Great City Synagogue (Lviv)

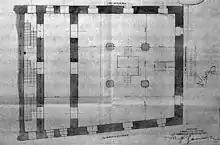
Interior of the synagogue

The first synagogue in Lviv, in what was then the Kingdom of Galicia–Volhynia, was situated nearby in 29 Feodorova Street. It was a wooden synagogue building that was built around 1320. On 15 June 1527 a catastrophic fire destroyed parts of the city including the synagogue. A new brick synagogue in the Gothic style was constructed on 54 Staroyevreiska Street in 1555. It served as the Great City Synagogue until 1797, when it was ordered for demolition, based due to its small size.